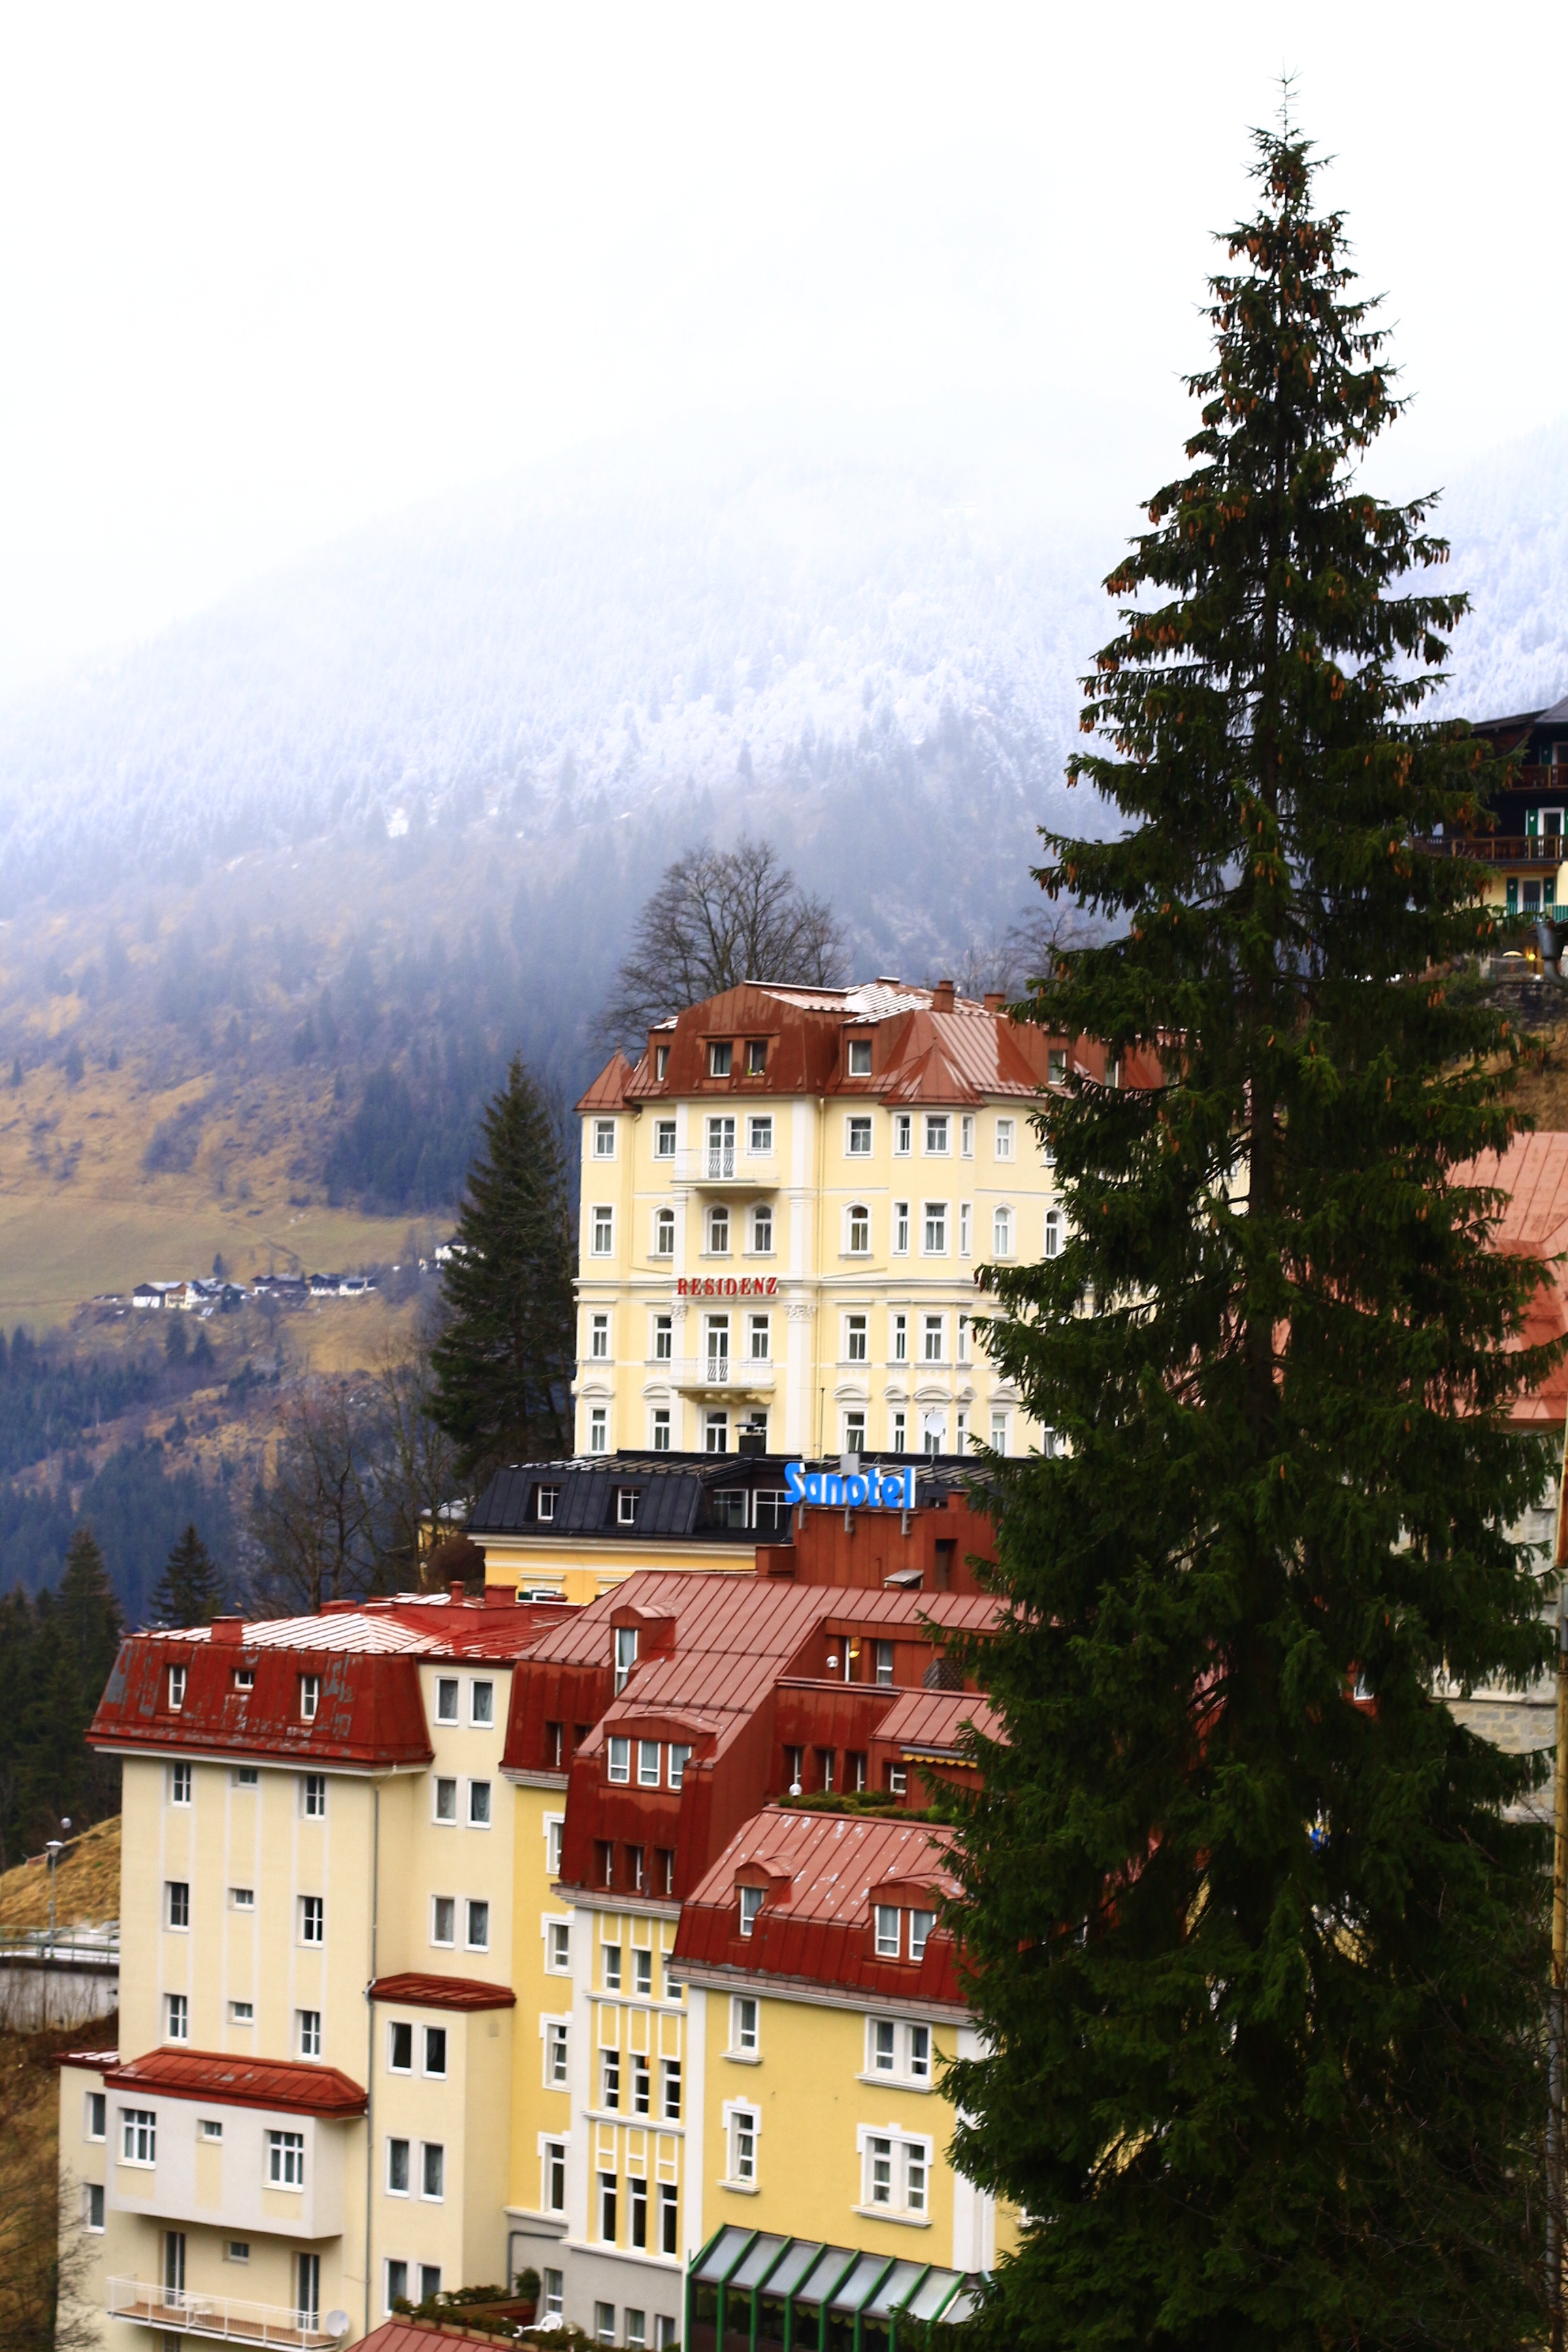
landscape, tree, mountain, snow, winter, town, tower, skiing, austria, resort, mountains, alps, ski, skier, badgastein, gastein